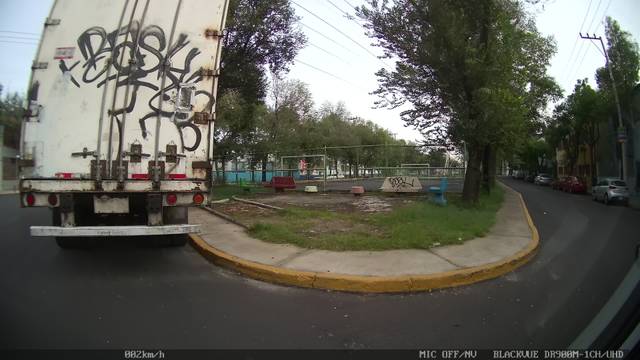
Region: Mexico
Coordinates: 19.461, -99.148